Wood preservation

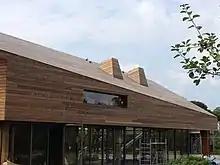
Paviljoen Eindhoven NobelWood

Biological modified timber is treated with biopolymers from agricultural waste. After drying and curing, the soft timber becomes durable and strong. With this process fast growing pinewood acquires properties similar to tropical hardwood. Production facilities for this process are in The Netherlands and is known under the trade name “NobelWood”.